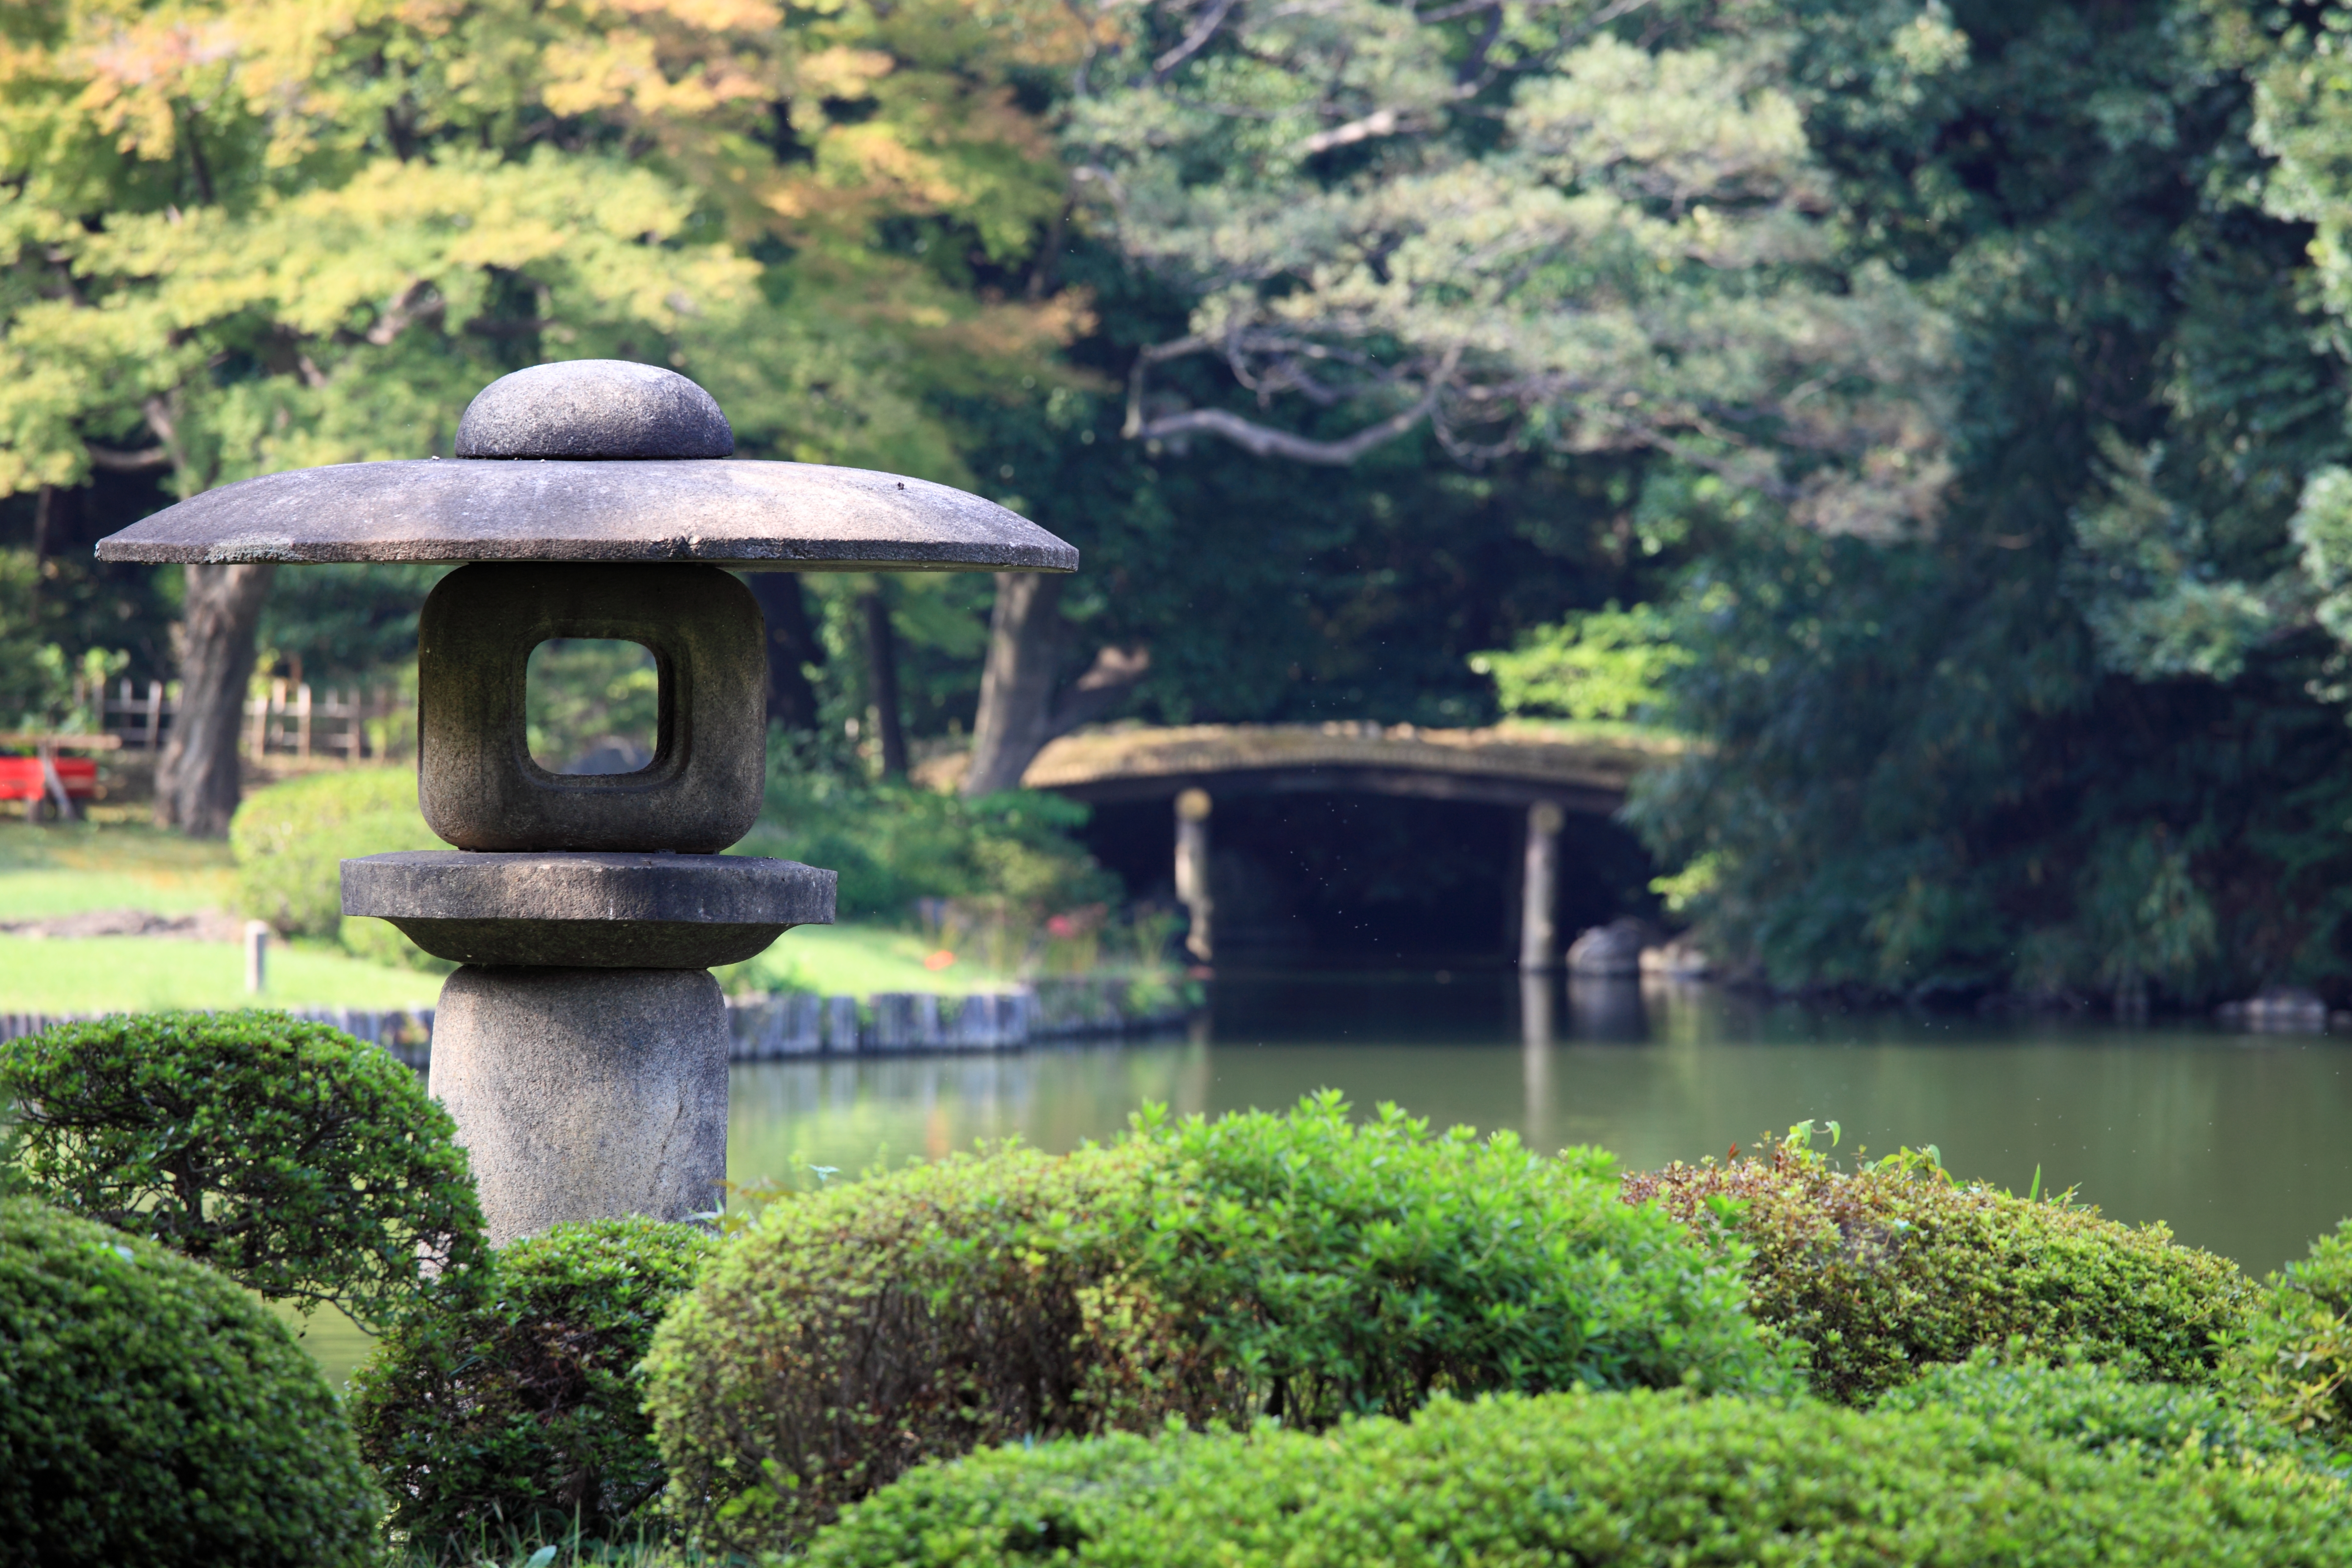
tree, river, pond, lantern, high, park, garden, waterway, tokyo, japanese, 5d, style, hires, markii, water feature, hi, res, resolution, rikugien, bunkyoku